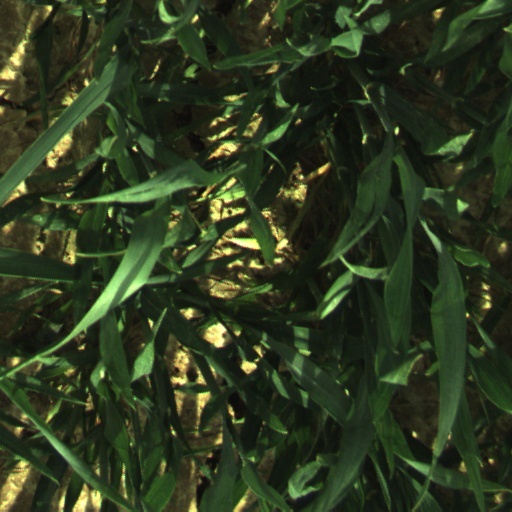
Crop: wheat